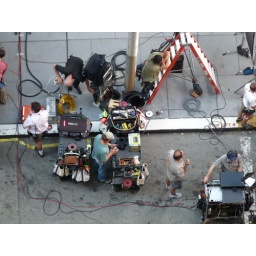
Trauma the new NBC TV show filming in San Francisco at Bush and Sansome street